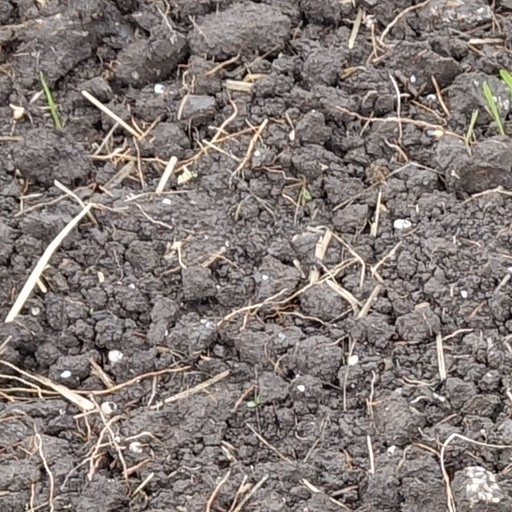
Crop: wheat